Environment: real
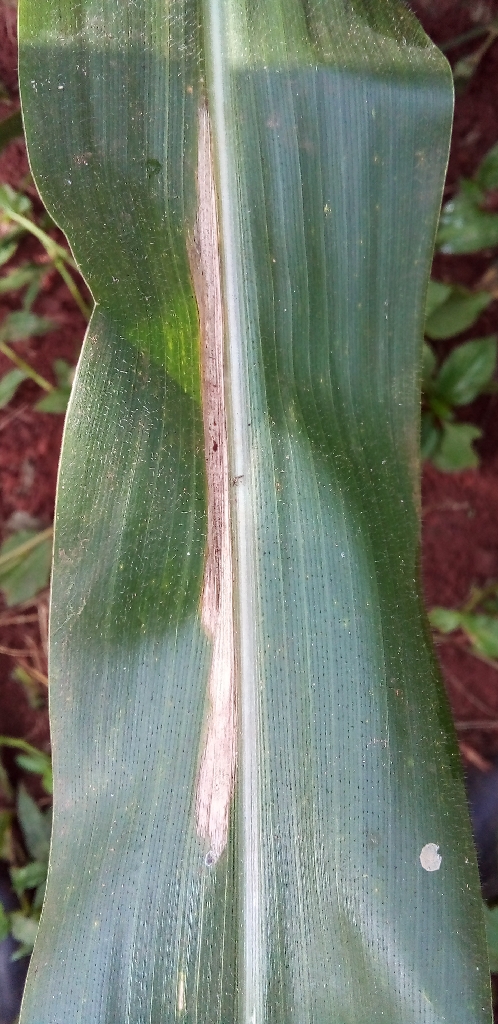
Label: northern_corn_leaf_blight